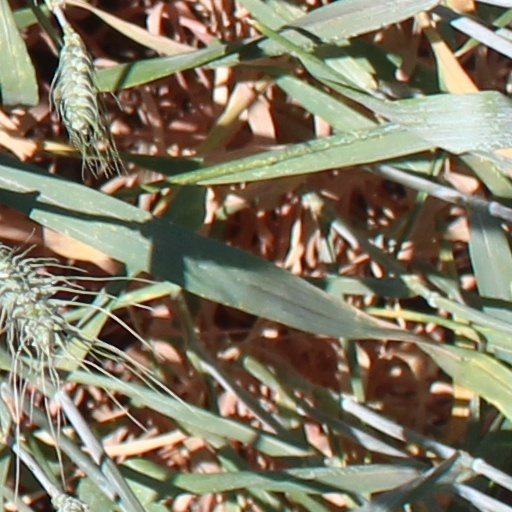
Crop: wheat